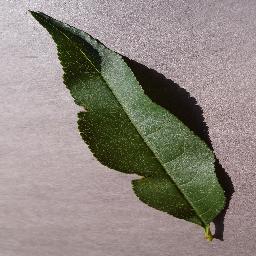
Label: Peach___healthy